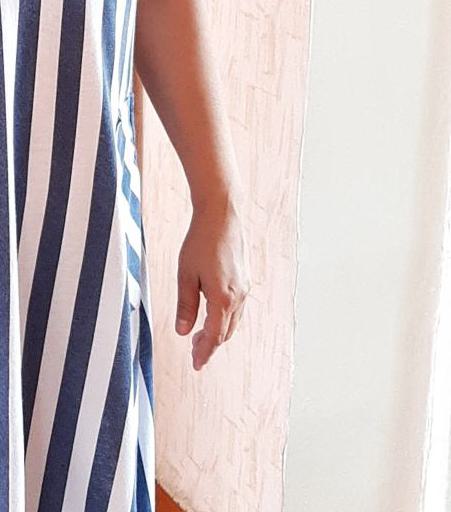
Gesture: no_gesture